Chihshang, Taitung

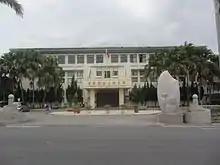
Chihshang Township Office

Chihshang Township is a rural township in Taitung County, Taiwan.